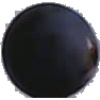
Label: blue_grape